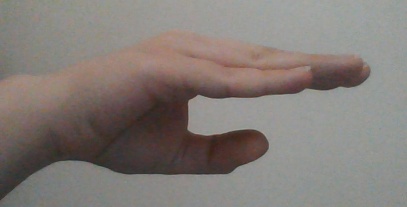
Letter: jeem